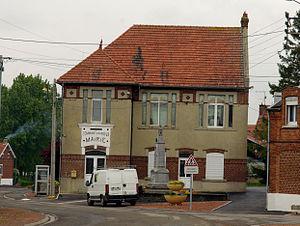
Mairie d'Anneux
Anneux est une commune française située dans le département du Nord, en région Hauts-de-France.